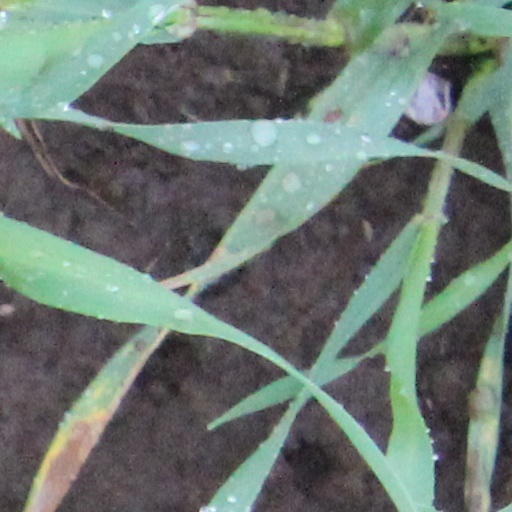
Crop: wheat